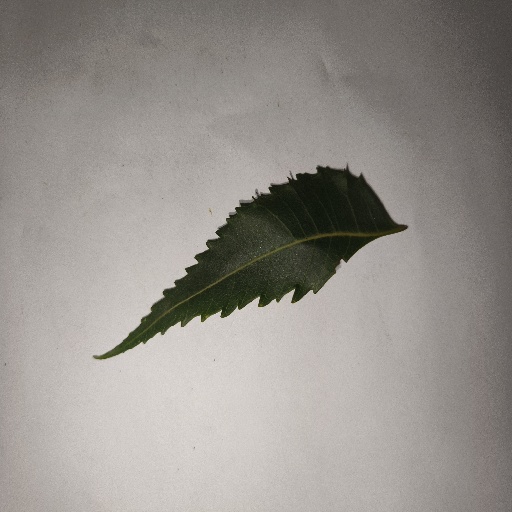
Species: Neem
Leaf condition: Healthy Leaf